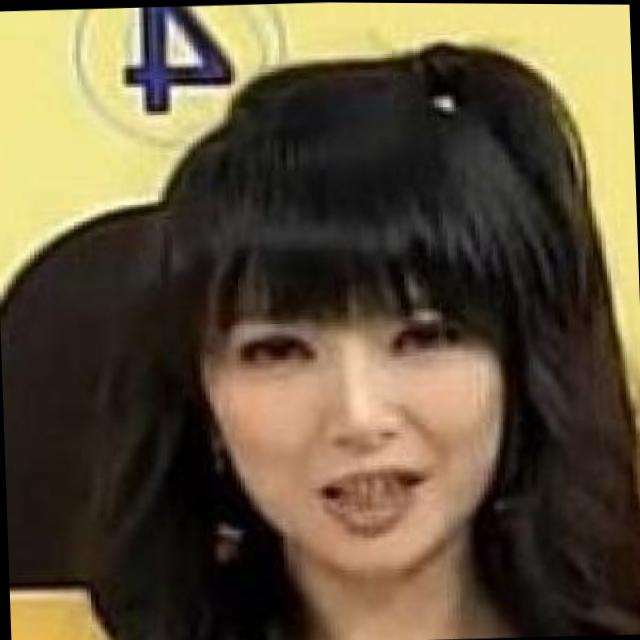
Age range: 21-44